68th Missile Squadron

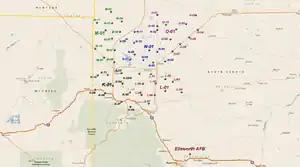
LGM-30 Minuteman Missile Alert and Launch Facilities

The unit was reactivated in 1962 as a SAC intercontinental ballistic missile squadron. It trained with the 850th Strategic Missile Squadron in HGM-25A Titan I operations in 1962 and was made operational with LGM-30B Minuteman I missiles in 1963.